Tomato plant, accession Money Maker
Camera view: tilt-top (135 deg); turntable rotation: 60 degrees
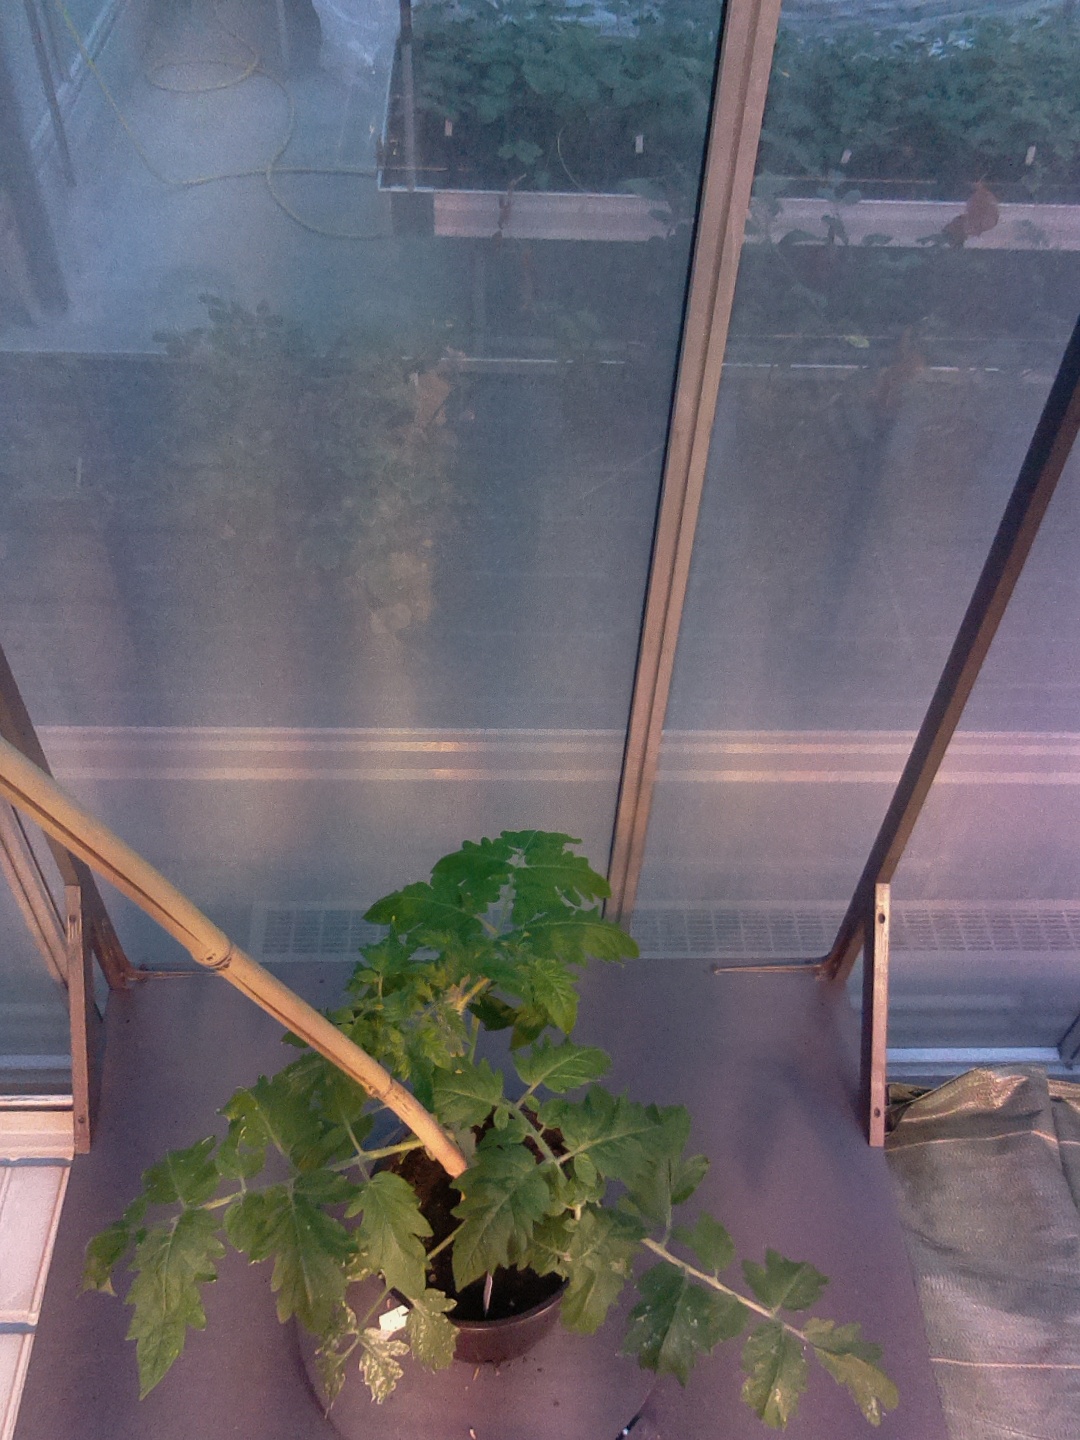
BBCH growth stage 20: First Side shoot start formed